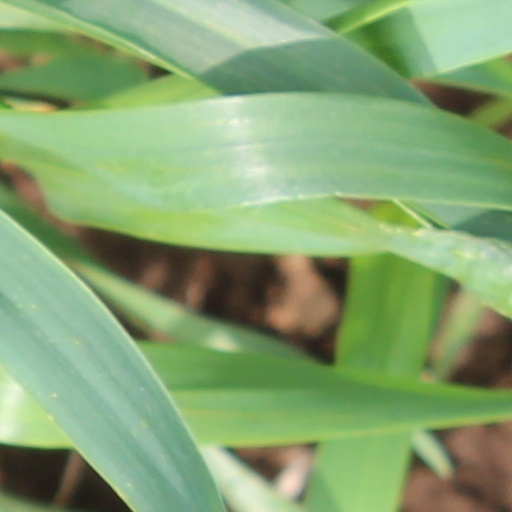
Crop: wheat